Mapuche religion

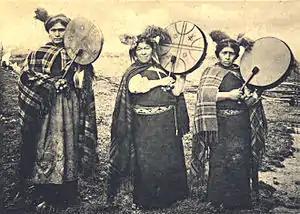
Three "machis", each with a "kultrun" drum, photographed in 1900

Mapuche religion is not institutional. In Latin America, traditional religions are rarely pure, unadulterated continuations from the traditions that existed prior to European contact. The term "Mapuche," found in the Mapuche language, means "people of the land". Another term for this people, used by the Spanish colonialists, was the Araucanians. Contemporary Mapuche people are largely bilingual, speaking both their own language, Mapudungan, and Spanish, the main colonial language of the region.